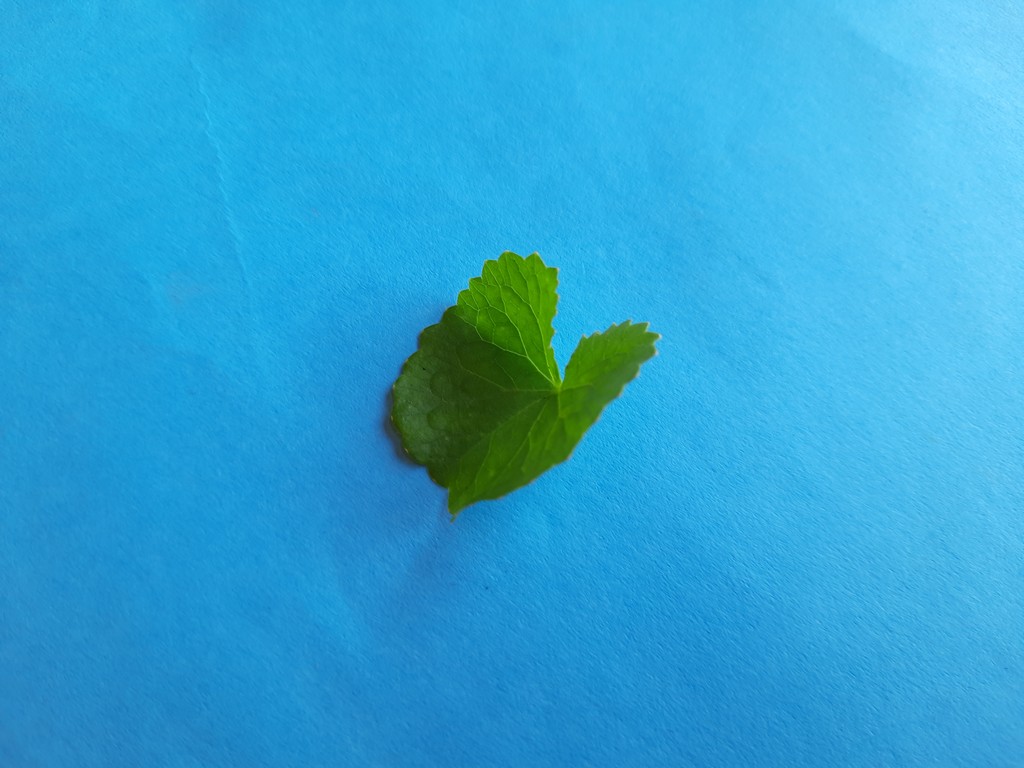
Label: Healthy